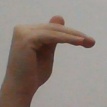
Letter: khaa